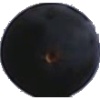
Label: blue_grape